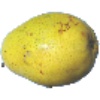
Label: pear_monster